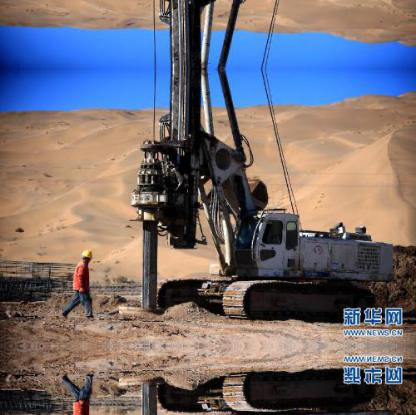
Objects in the image:
label: helmet